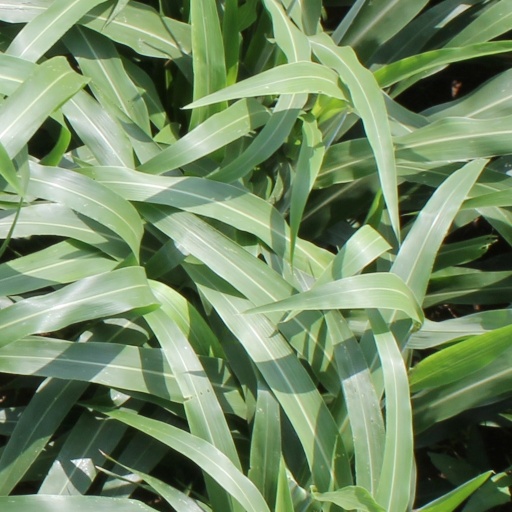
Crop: sorghum